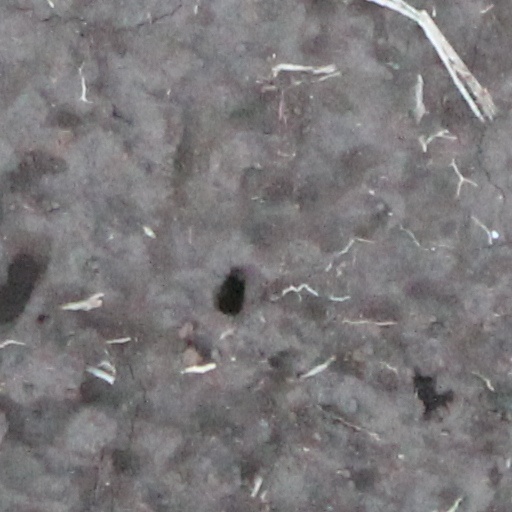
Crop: wheat